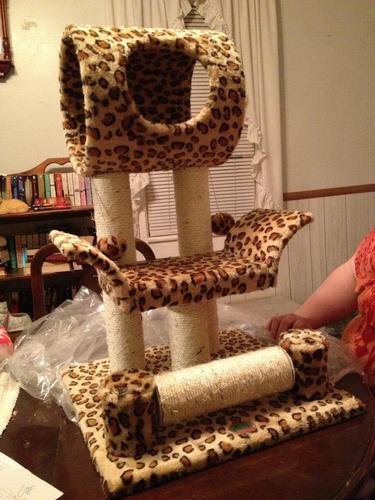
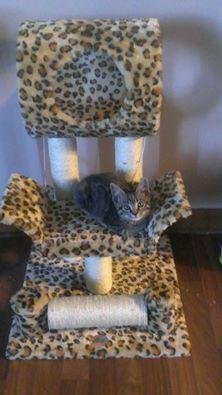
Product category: items_cat tree
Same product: yes